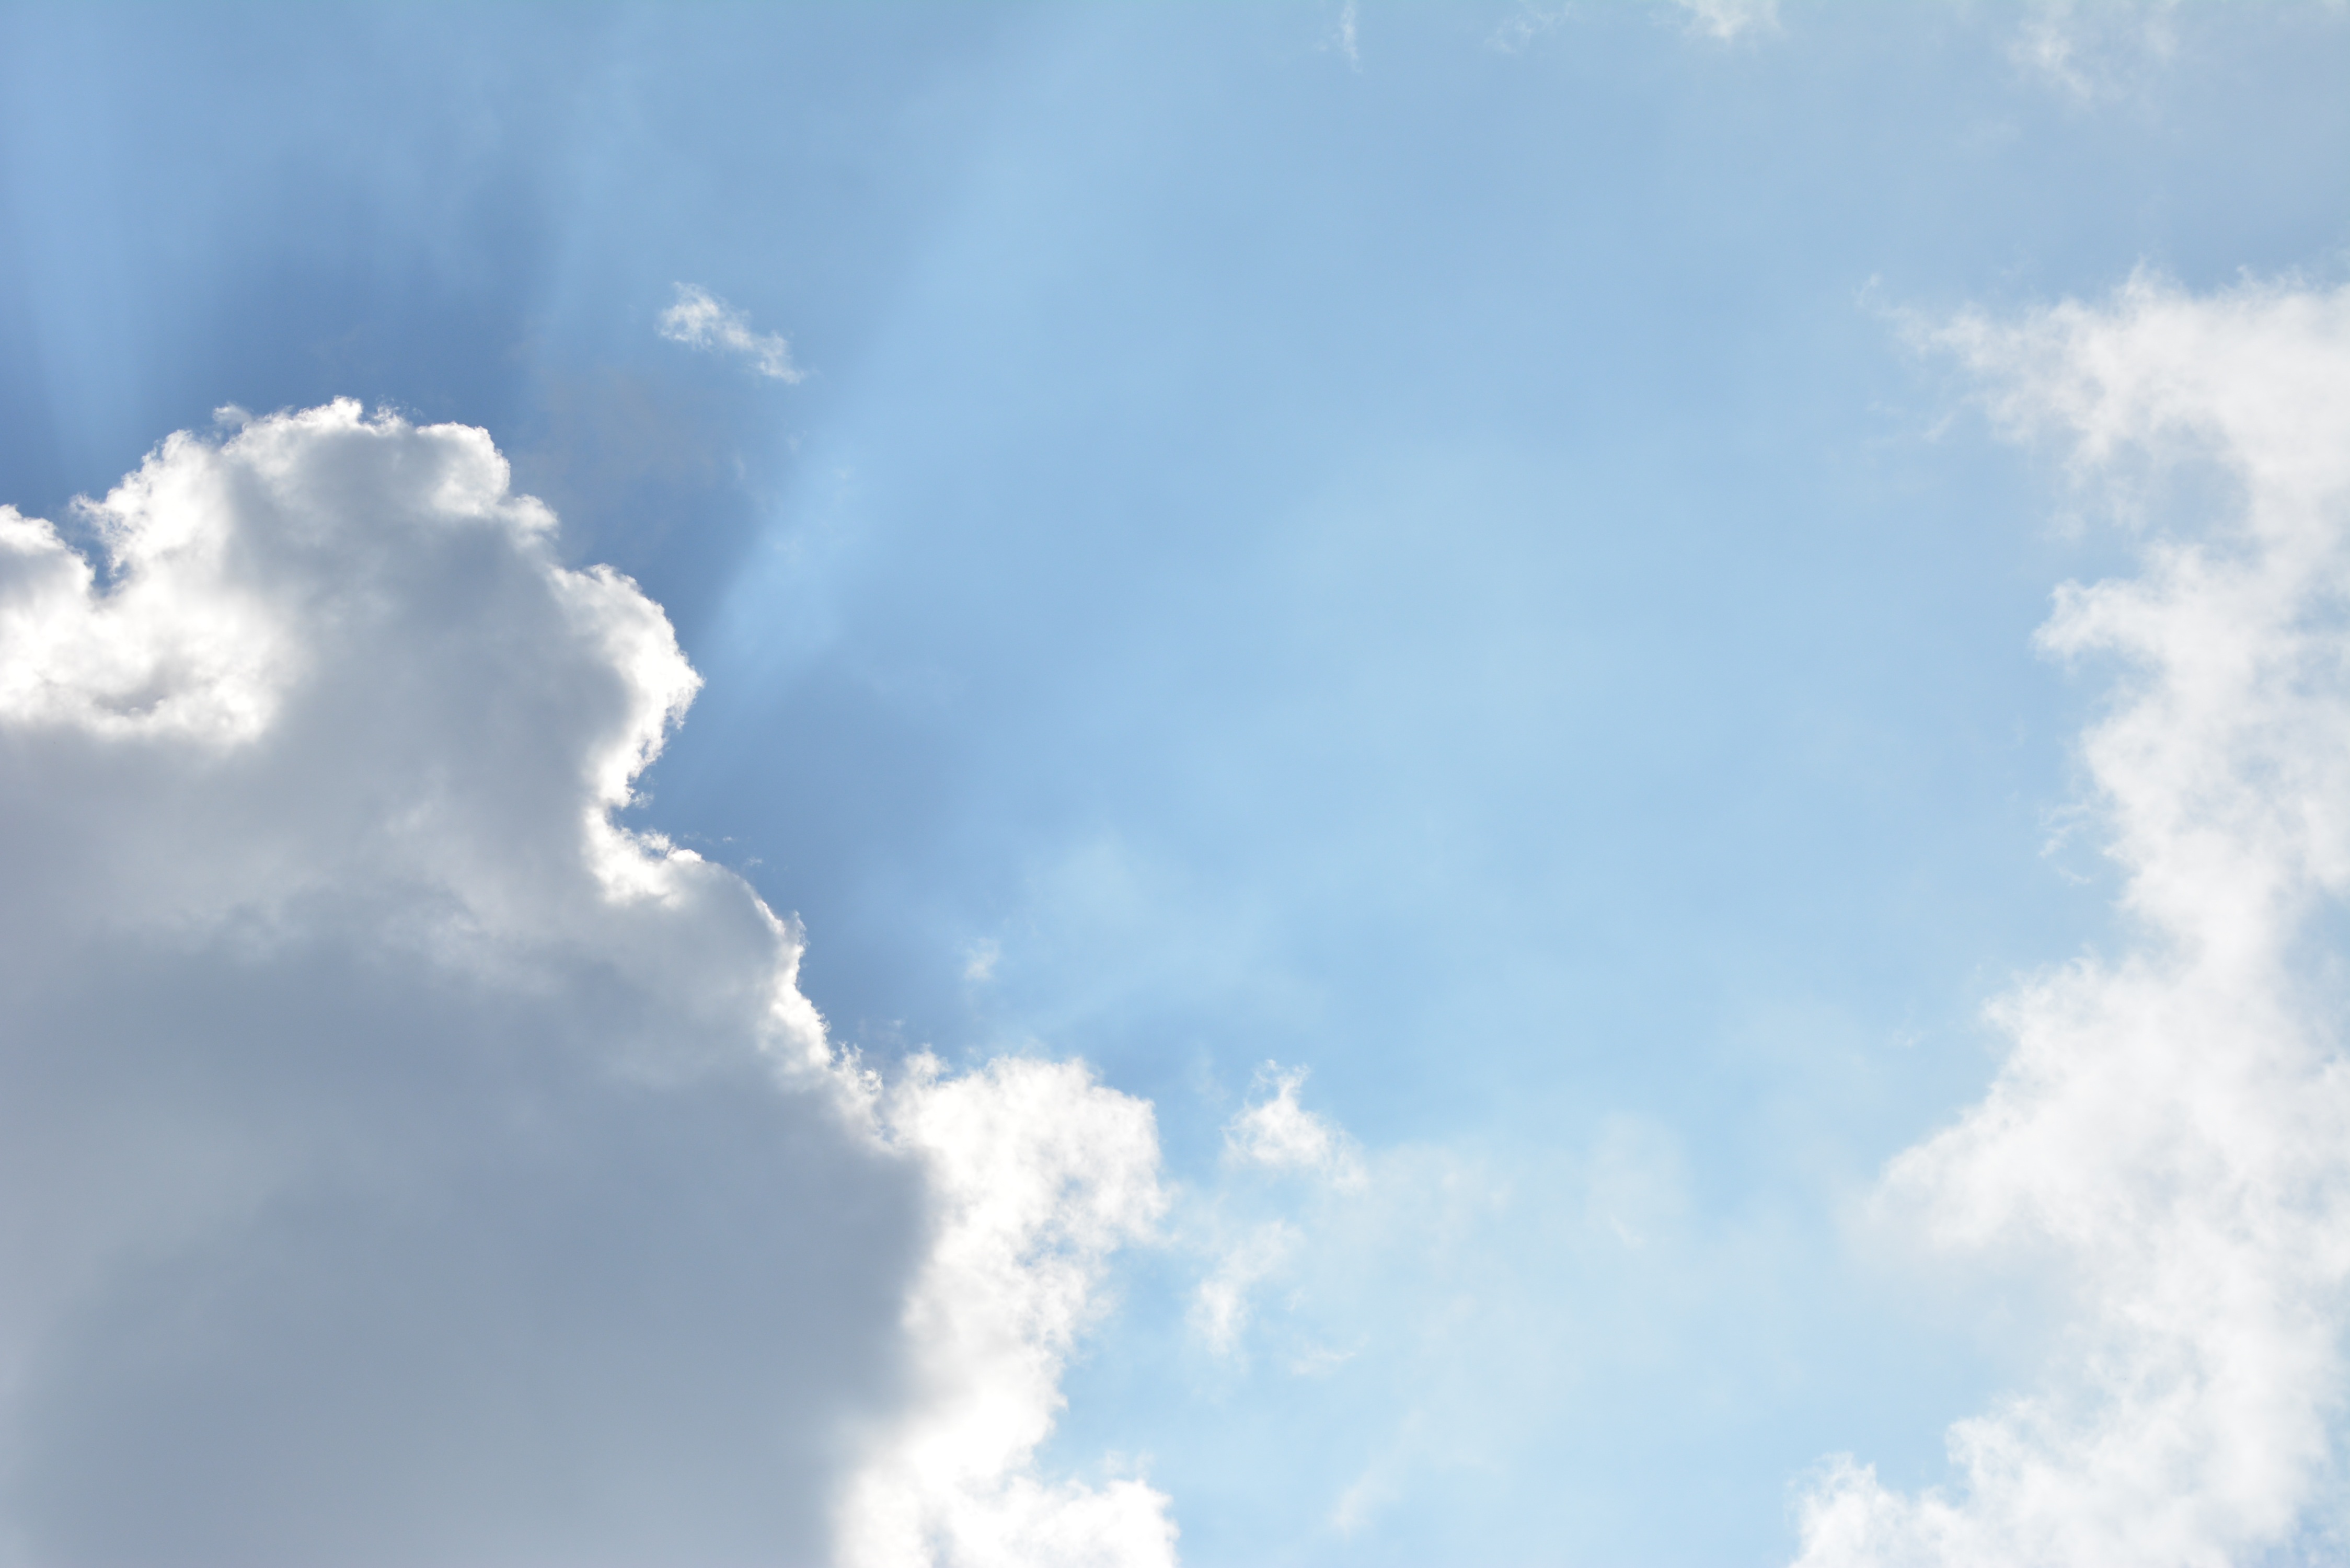
cloud, sky, sun, white, sunlight, atmosphere, summer, daytime, shadow, cumulus, blue, clouds, hell, day, meteorological phenomenon, atmosphere of earth